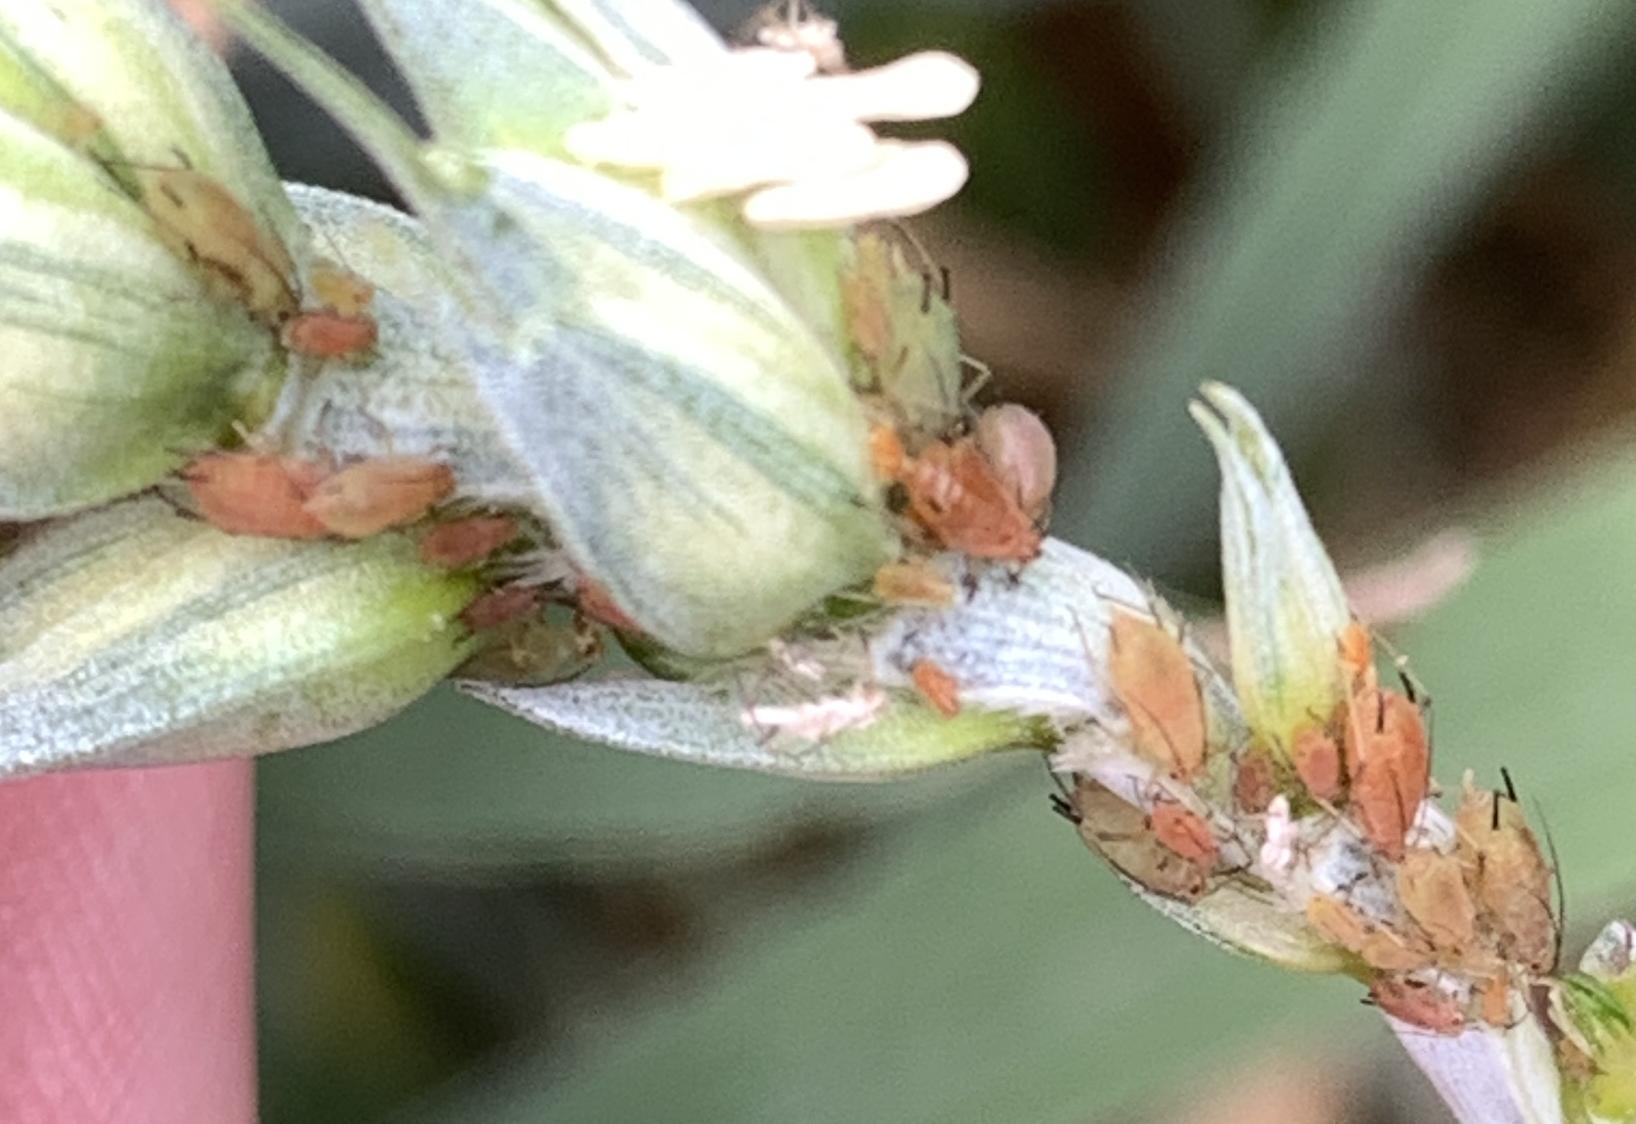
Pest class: english_grain_aphid